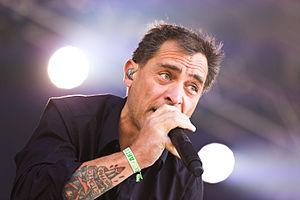
Betontod est un groupe de punk rock allemand, originaire de Rheinberg. En date, le groupe compte plus de 500 concerts, et environ cinq albums et deux albums live.